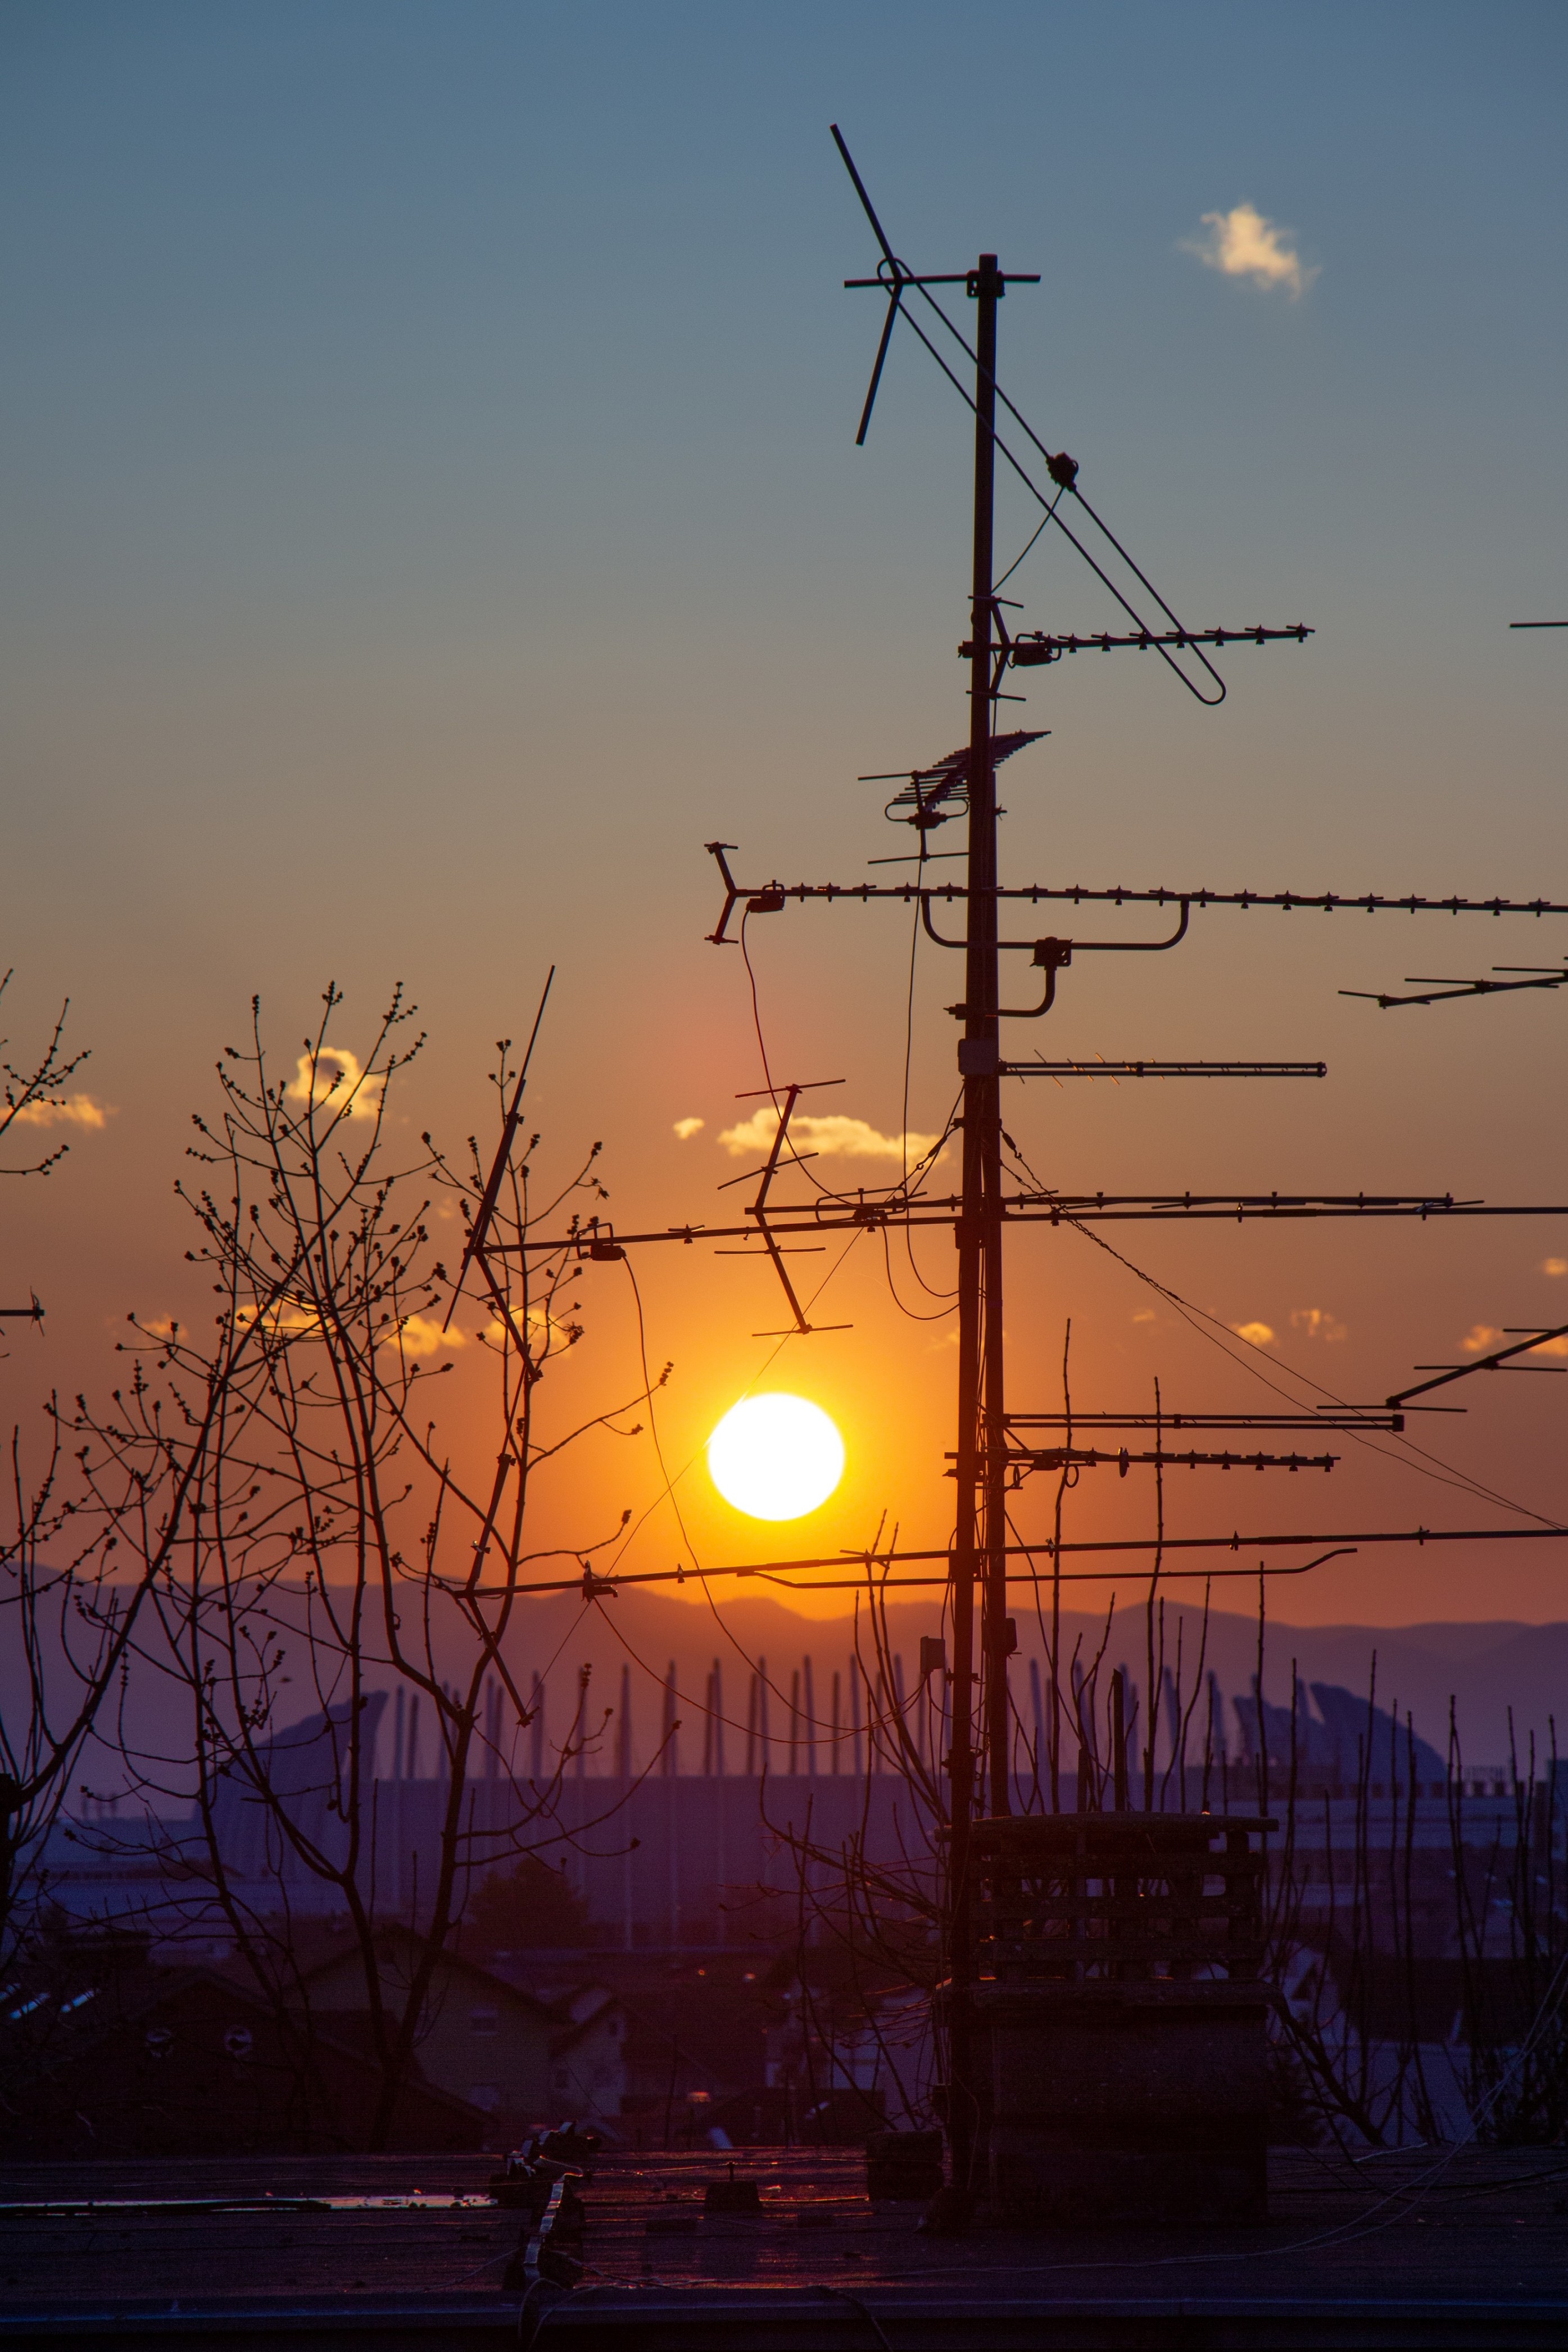
sun, sky, atmosphere, ecoregion, afterglow, dusk, sunlight, red sky at morning, sunset, sunrise, electricity, atmospheric phenomenon, horizon, biome, tower, astronomical object, overhead power line, cloud, transmission tower, landscape, calm, heat, city, electrical supply, public utility, tree, wire, dawn, evening, natural landscape, event, water, plant, winter, twig, electrical wiring, backlighting, night, electrical network, ocean